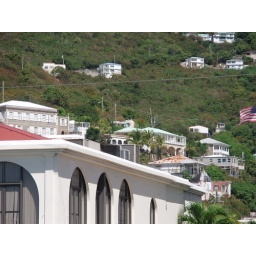
The pale green roof in the center of the picture!